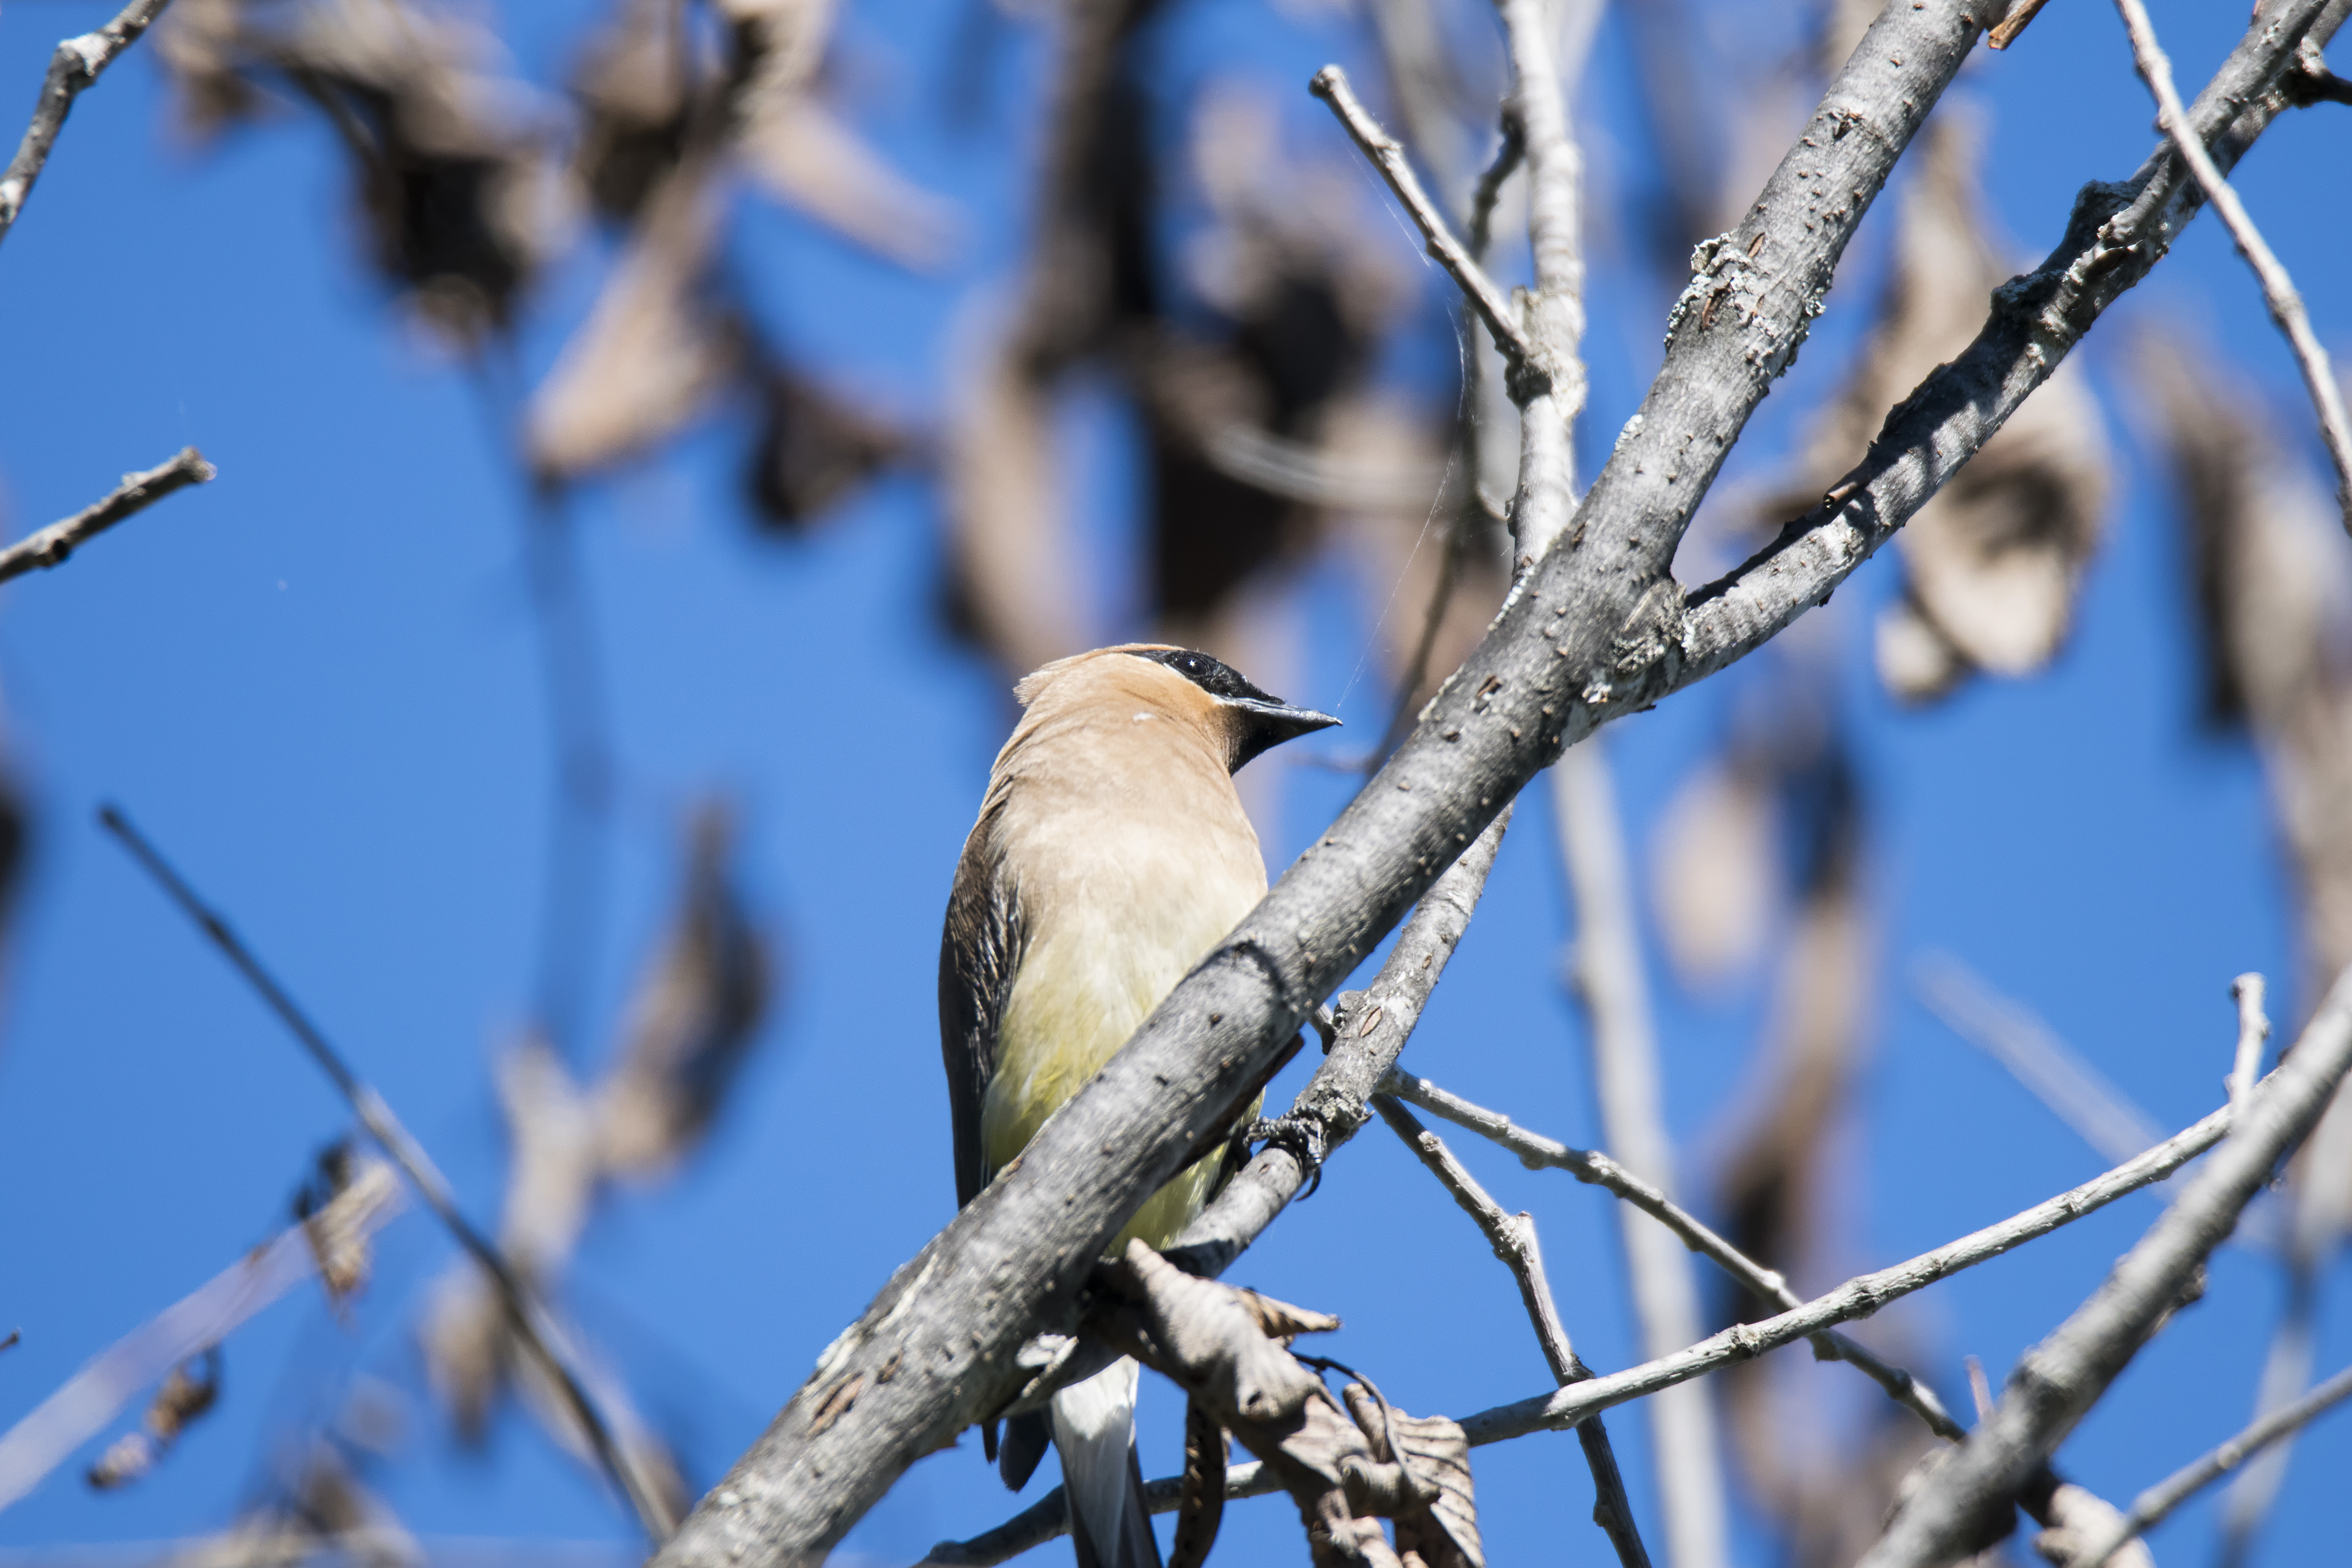
branch, winter, bird, flower, spring, blue, fauna, twig, canada, quebec, cedar, sherbrooke, oiseau, jaseur, damrique, waxwing, perching bird